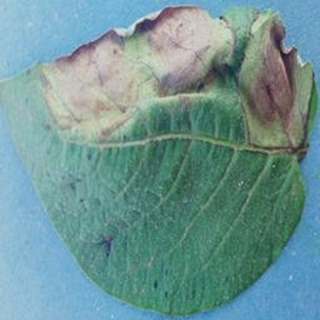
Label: potato_late_blight